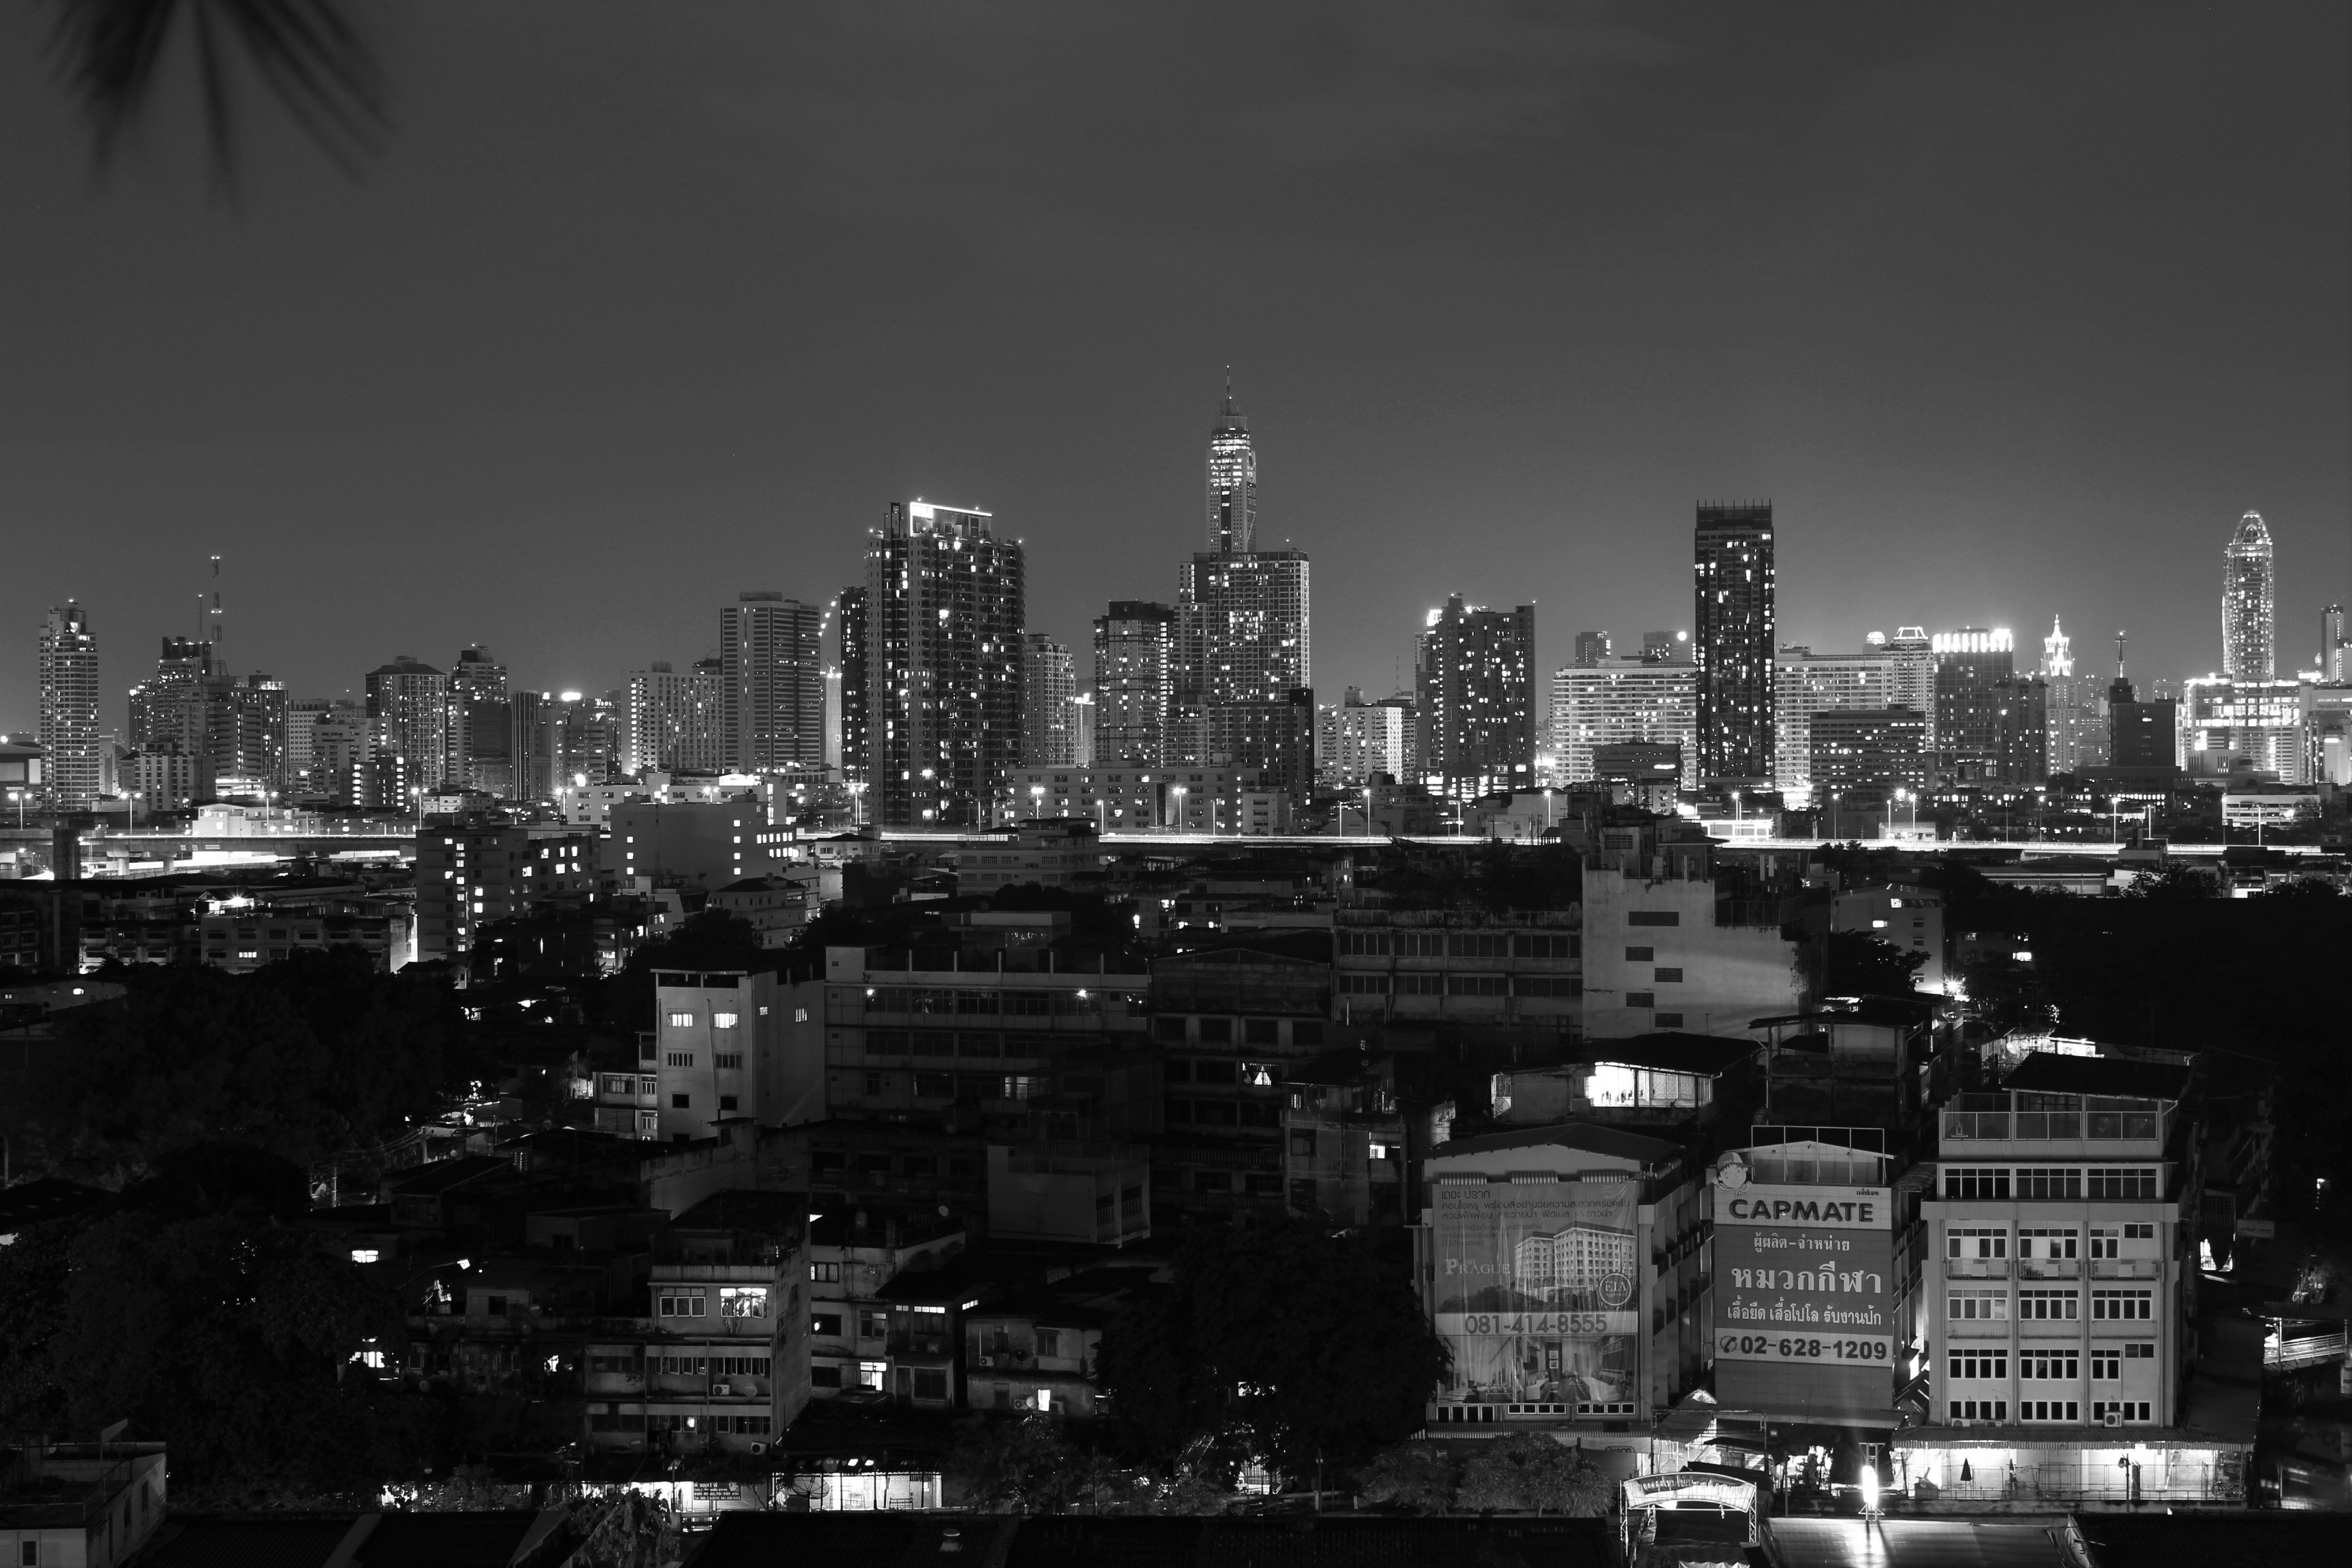
horizon, black and white, skyline, night, photography, city, skyscraper, cityscape, downtown, dusk, darkness, monochrome, tower block, poverty, bangkok, metropolis, wealth, aerial photography, urban area, monochrome photography, geographical feature, human settlement, atmosphere of earth, metropolitan area